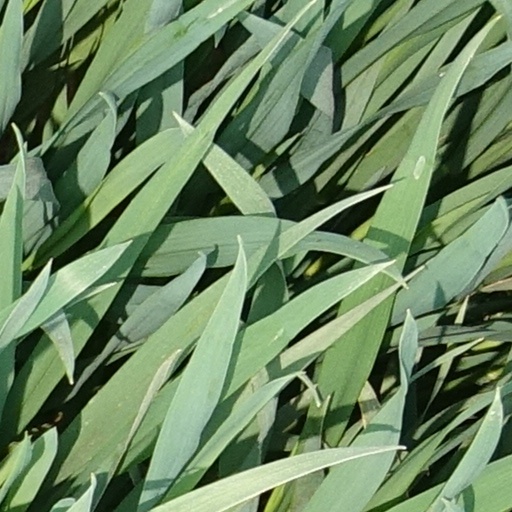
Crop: wheat